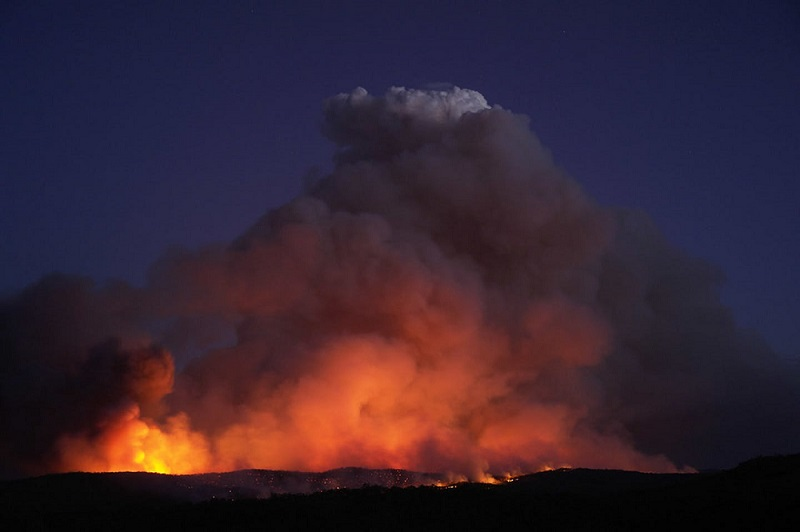
Fire: yes
Smoke: yes